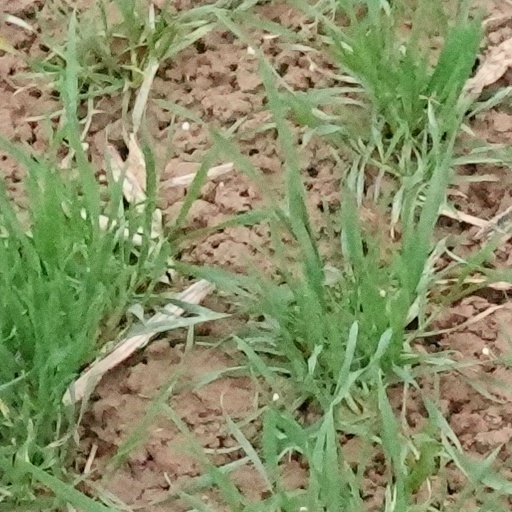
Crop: wheat